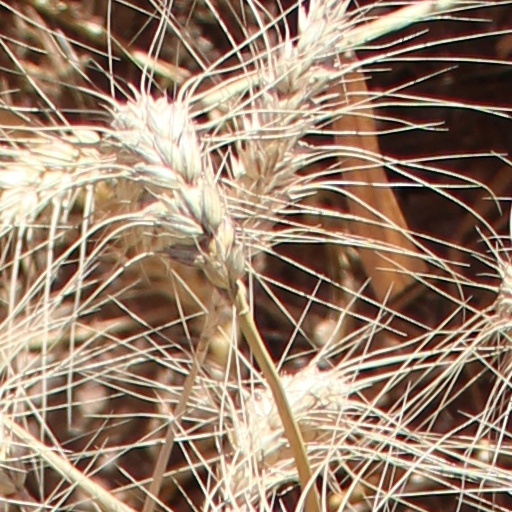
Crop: wheat